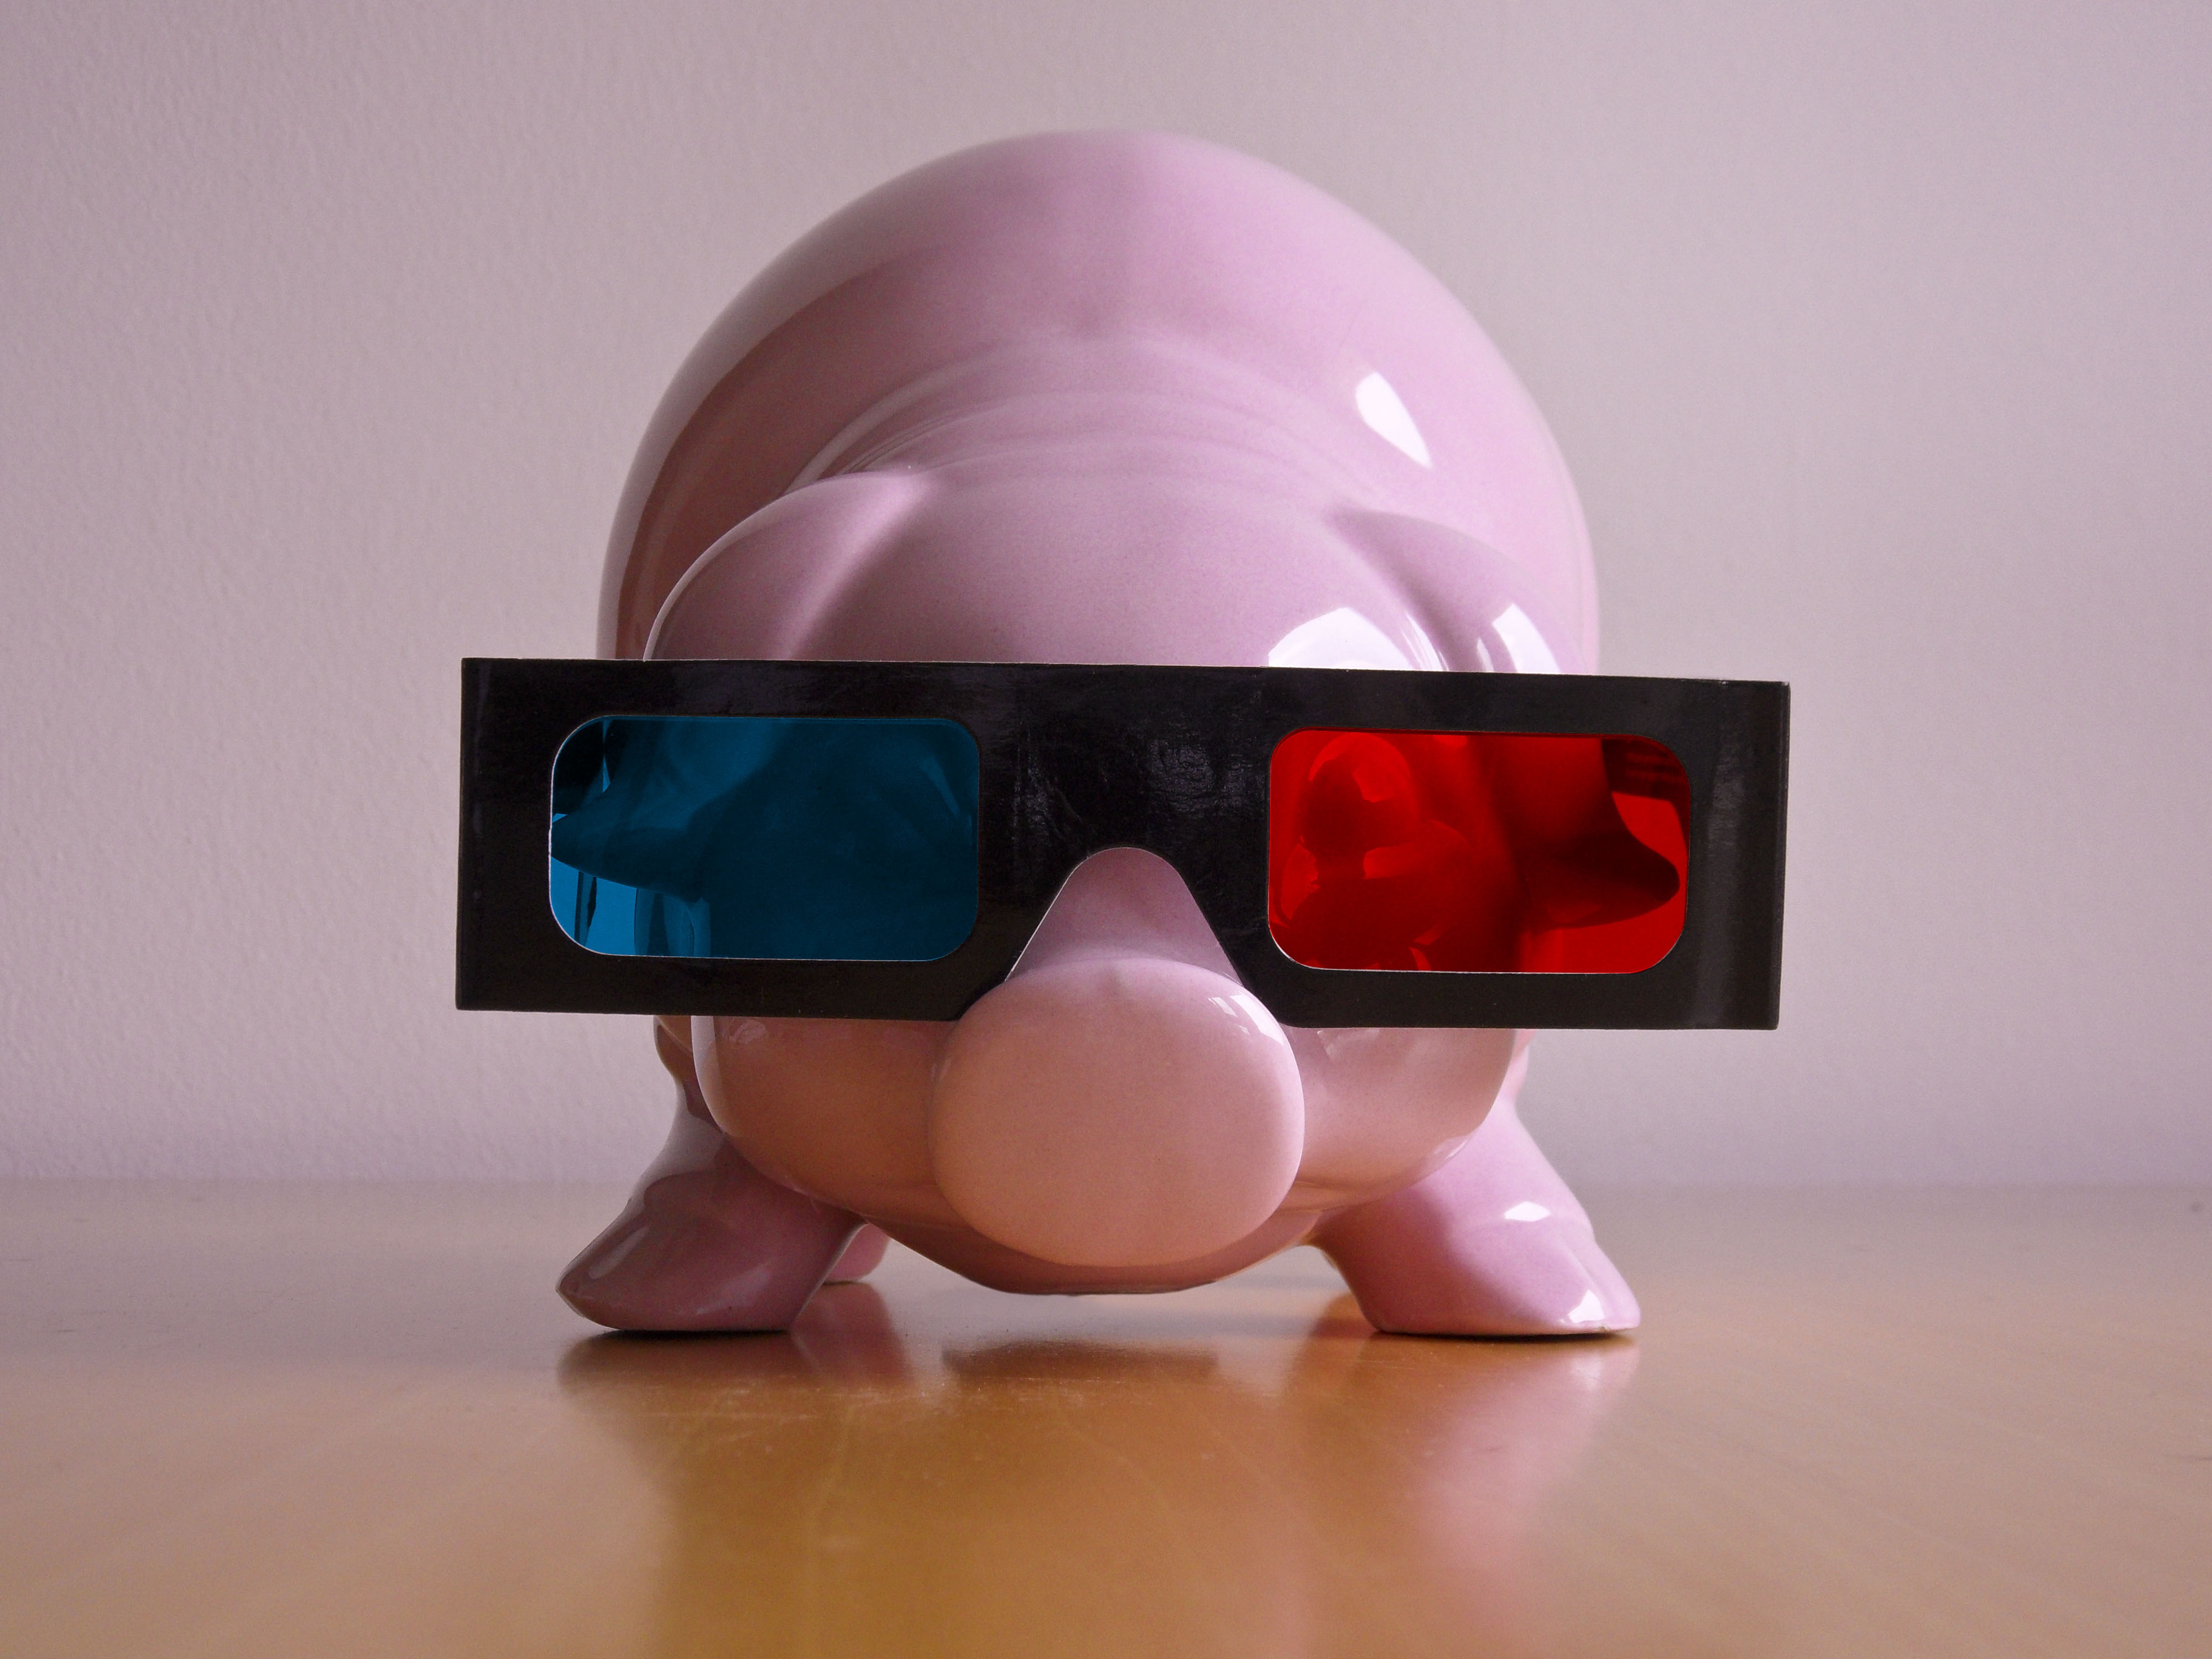
white, color, pink, piglet, sunglasses, glasses, goggles, head, rosa, eyewear, 3d, cinema, pig, shape, vision care, personal protective equipment, 3 dimensional